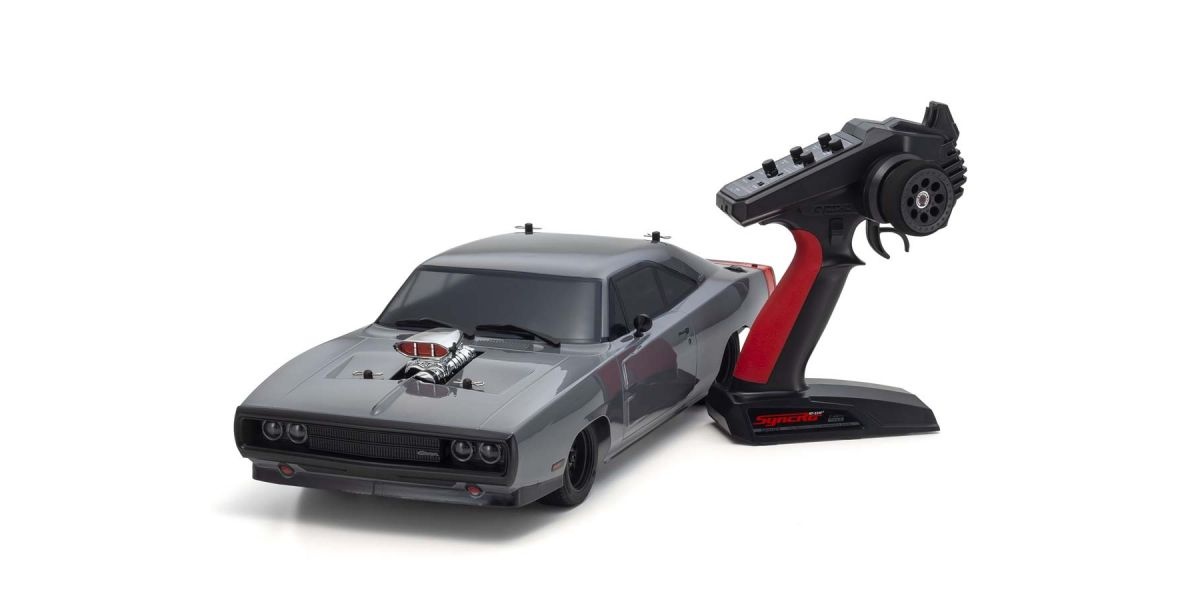
KYOSHO 34492T1B 1/10 EP 4WD RTR Fazer Mk2 1970 Dodge Charger Super Charged VE Gray
Brand: Kyosho
Category: Toys & Games > Toys > Remote Control Toys > Remote Control Cars & Trucks